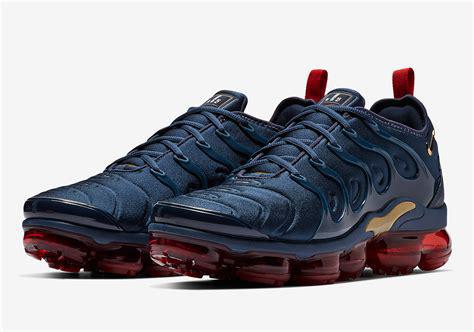
Brand: Nike
Model: Air Vapormax 2021 FK